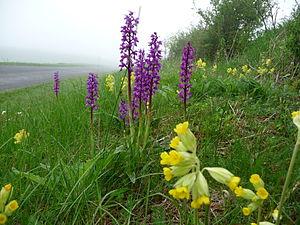
Coucou et orchidée sur la montagne (larzac). Massif central, Aveyron.
Le causse du Larzac est un haut plateau karstique français du sud du Massif central qui s'étend entre Millau et Lodève.